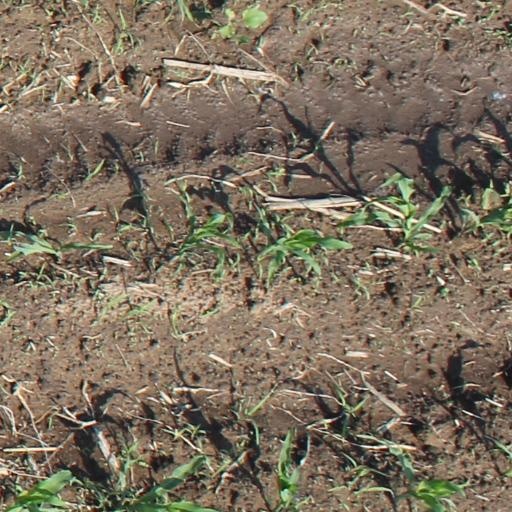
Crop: maize; corn